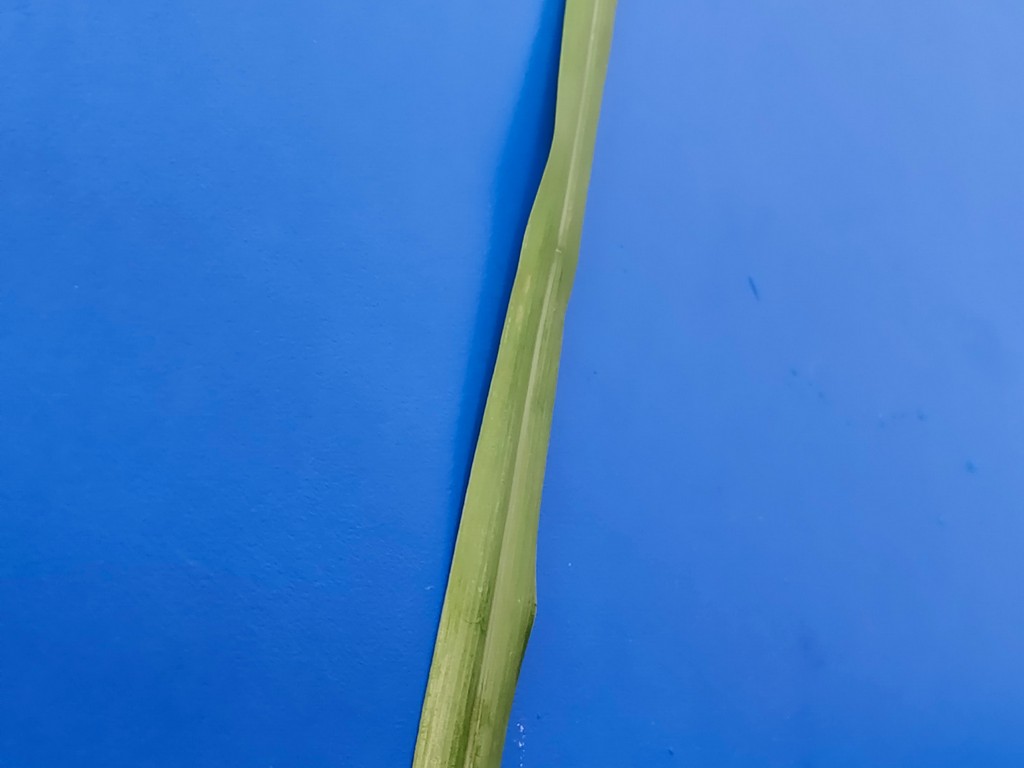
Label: Healthy